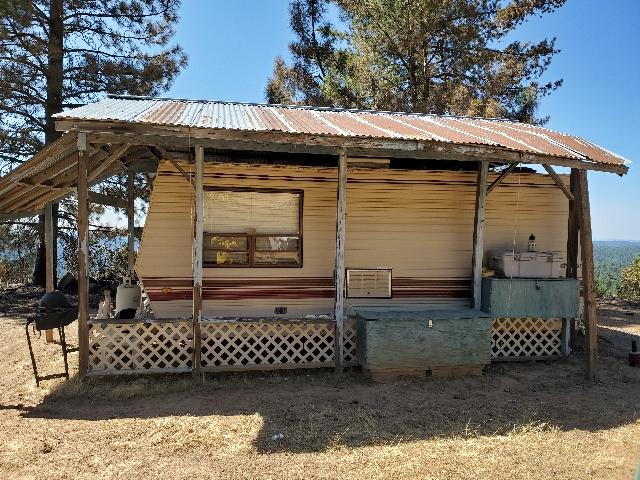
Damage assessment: no_damage